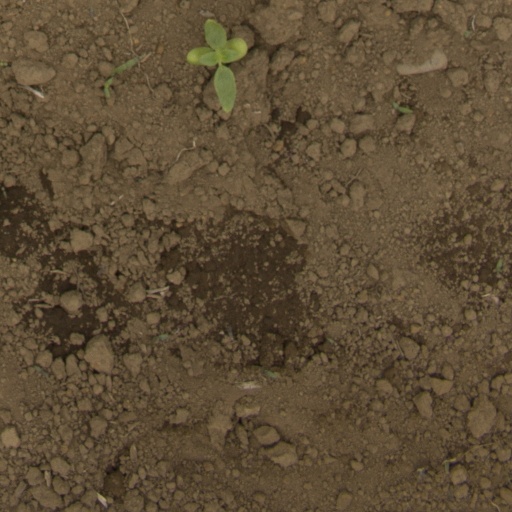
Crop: Jerusalem artichoke